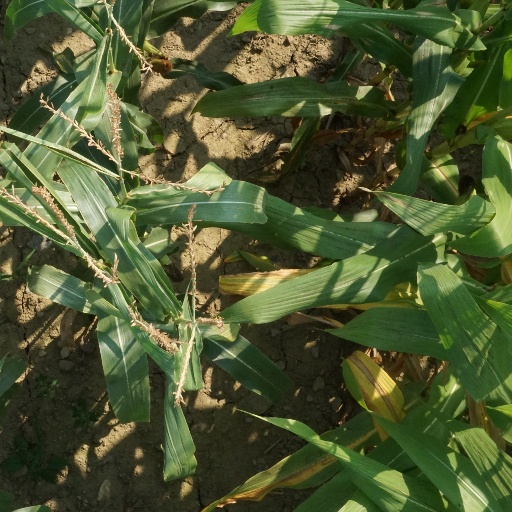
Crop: maize; corn